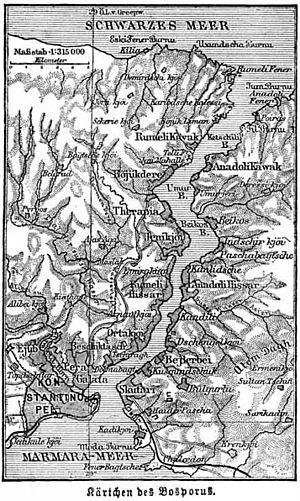
Les Symplégades, « qui s'entrechoquent », sont dans la mythologie grecque et dans le récit de la quête de la Toison d'or par Jason et les Argonautes, deux falaises situées à l'emplacement du Bosphore. Elles s’entrechoquaient constamment, interdisant la navigation jusqu’à l’arrivée de la nef Argo. On les appelle aussi les « îles Cyanées », les « roches vacillantes » ou les « pierres du pinacle ».